Sawyer Camp Trail

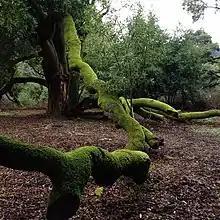
Jepson Laurel along Sawyer Camp Trail (2013)

It is one of the most famous landmarks along Sawyer Camp Trail, and it has been established to be over 600 years old. It is now the largest Laurel in California.